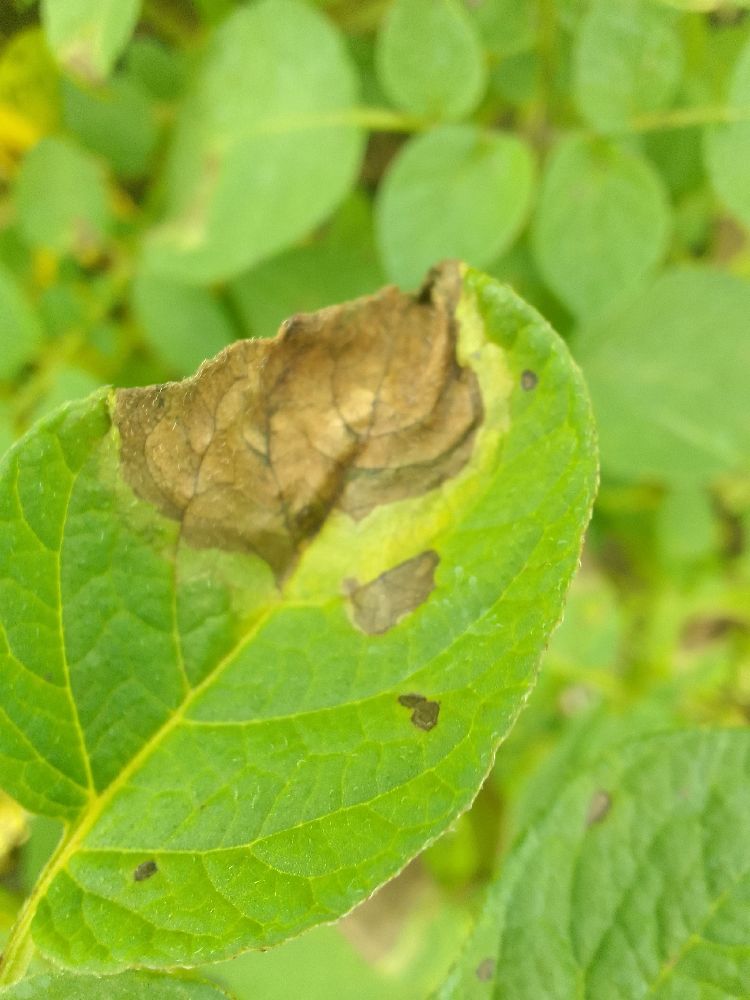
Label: Late blight